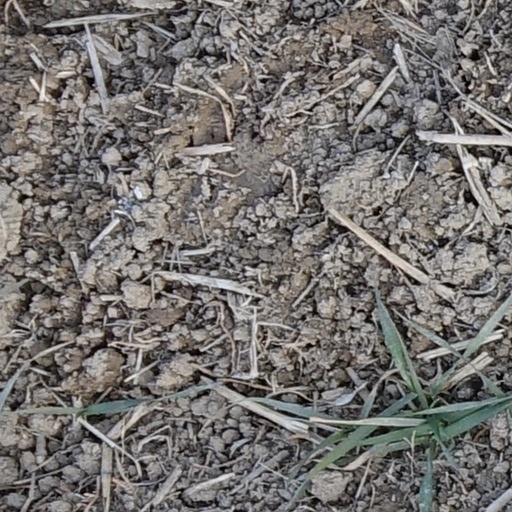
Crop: wheat